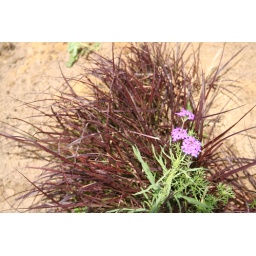
Al-Azhar Park in Cairo - clumps of flowers and grass